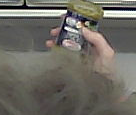
Product: barilla_pesto